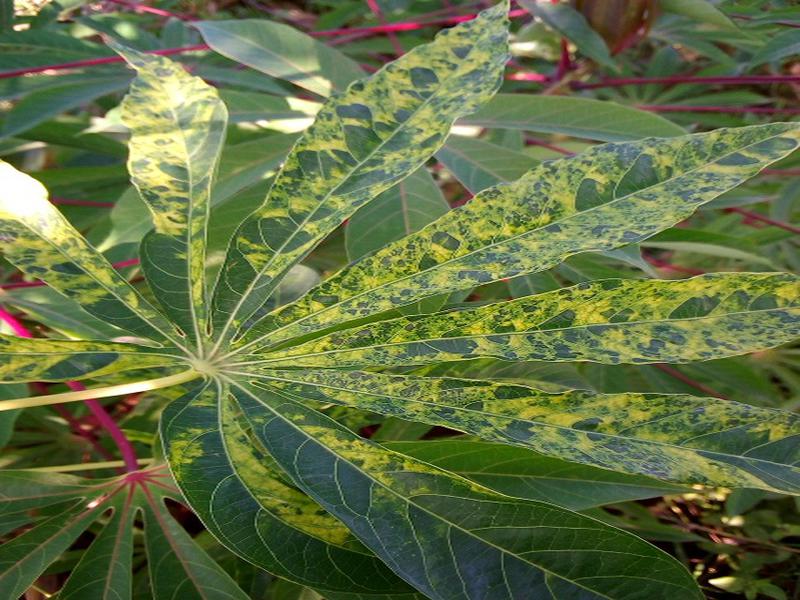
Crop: cassava
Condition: mosaic_disease